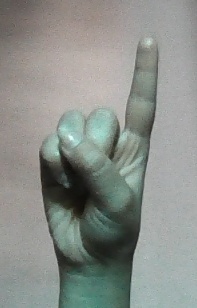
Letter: bb